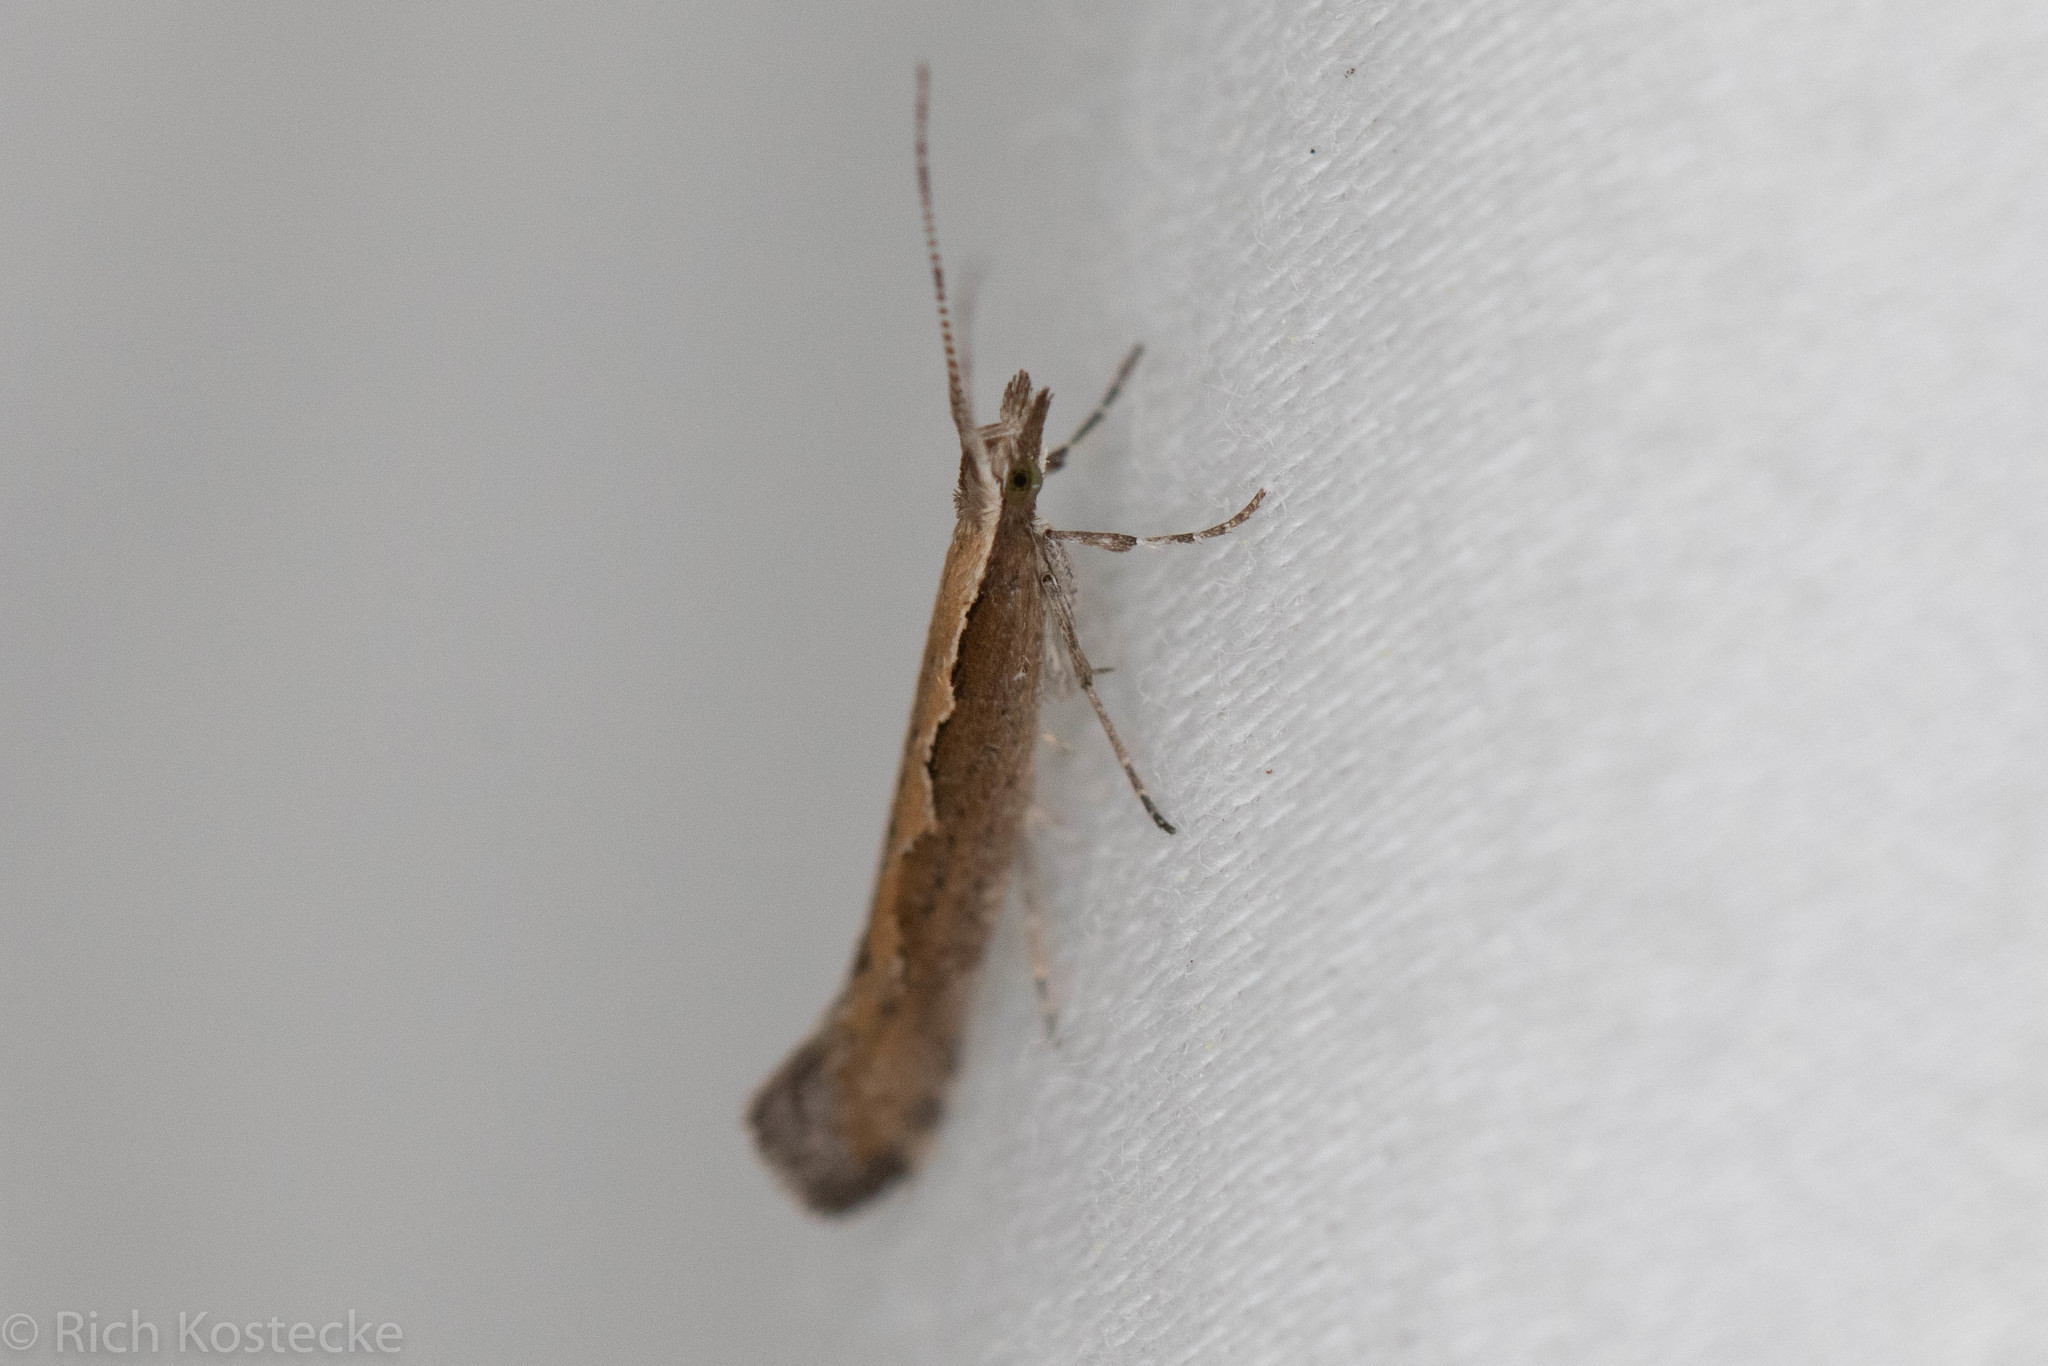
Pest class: diamondback_moth